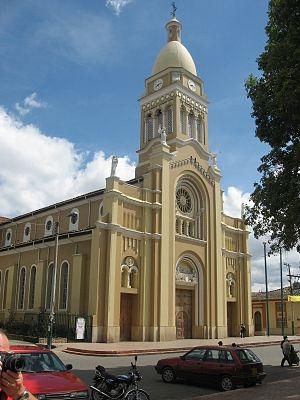
Cajicá est une municipalité située dans le département de Cundinamarca, en Colombie.